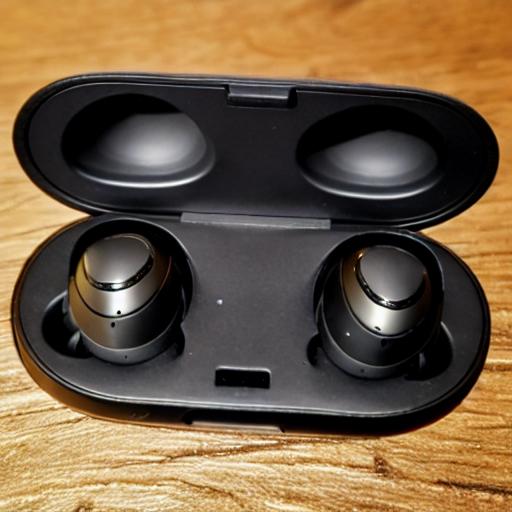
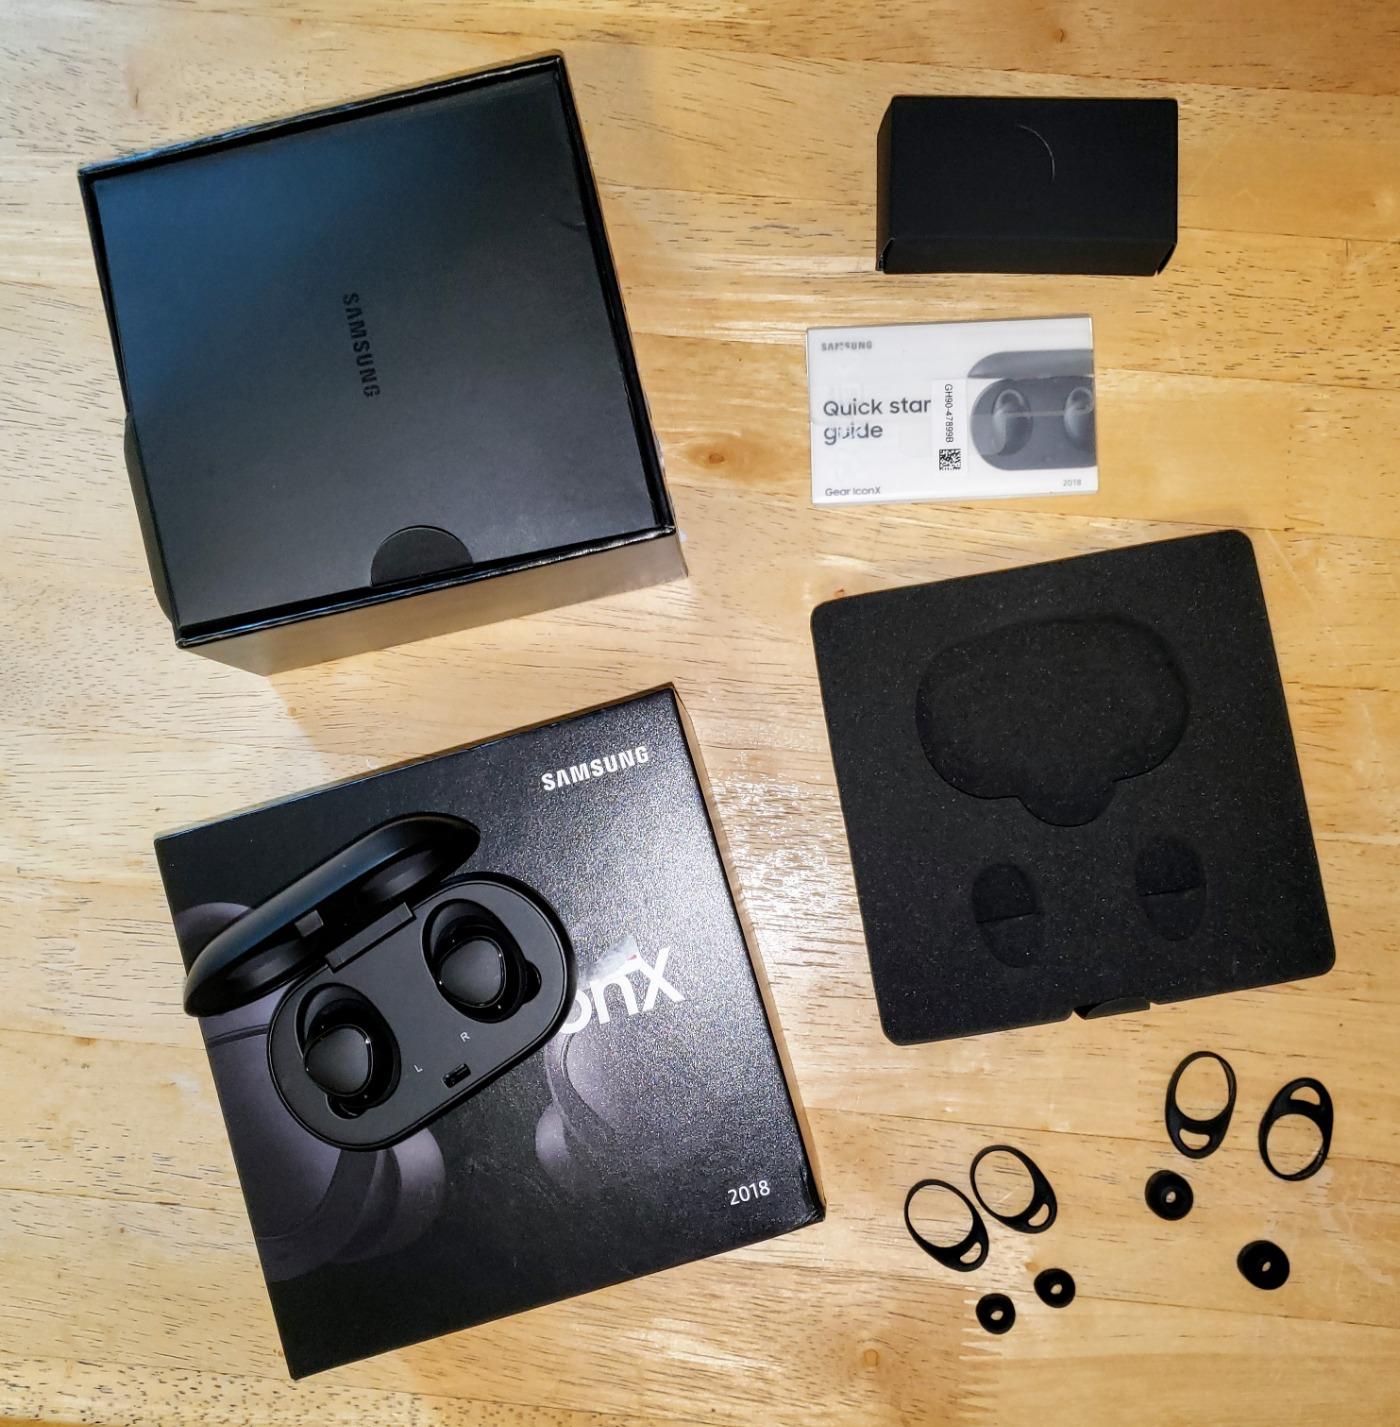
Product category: earbuds
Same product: no